16th Street NW

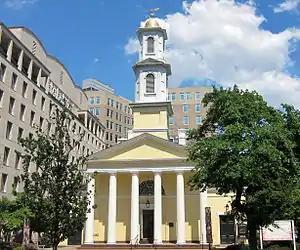
St. John's Church, known as the "Church of the Presidents", has been attended by every single U.S. President since it was built in 1816, starting with James Madison.

In July 2005, just before Congress's summer recess, Texas Republican congressman Henry Bonilla quietly introduced resolution H.R. 3525 to rename 16th Street NW "Ronald Reagan Boulevard" in honor of the former president of the United States. Mayor Anthony A. Williams objected on the grounds that the proposal would have changed Pierre L'Enfant's 1791 design for the city and cost an estimated $1 million for new signs and maps. The plan was ultimately quashed by Rep. Tom Davis, chairman of the House Government Reform Committee and a fellow Republican representing Washington's Virginia suburbs.